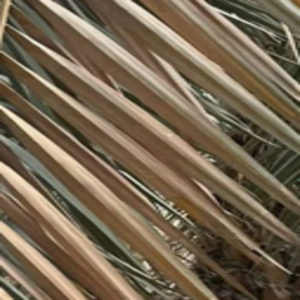
Label: Fusarium Wilt